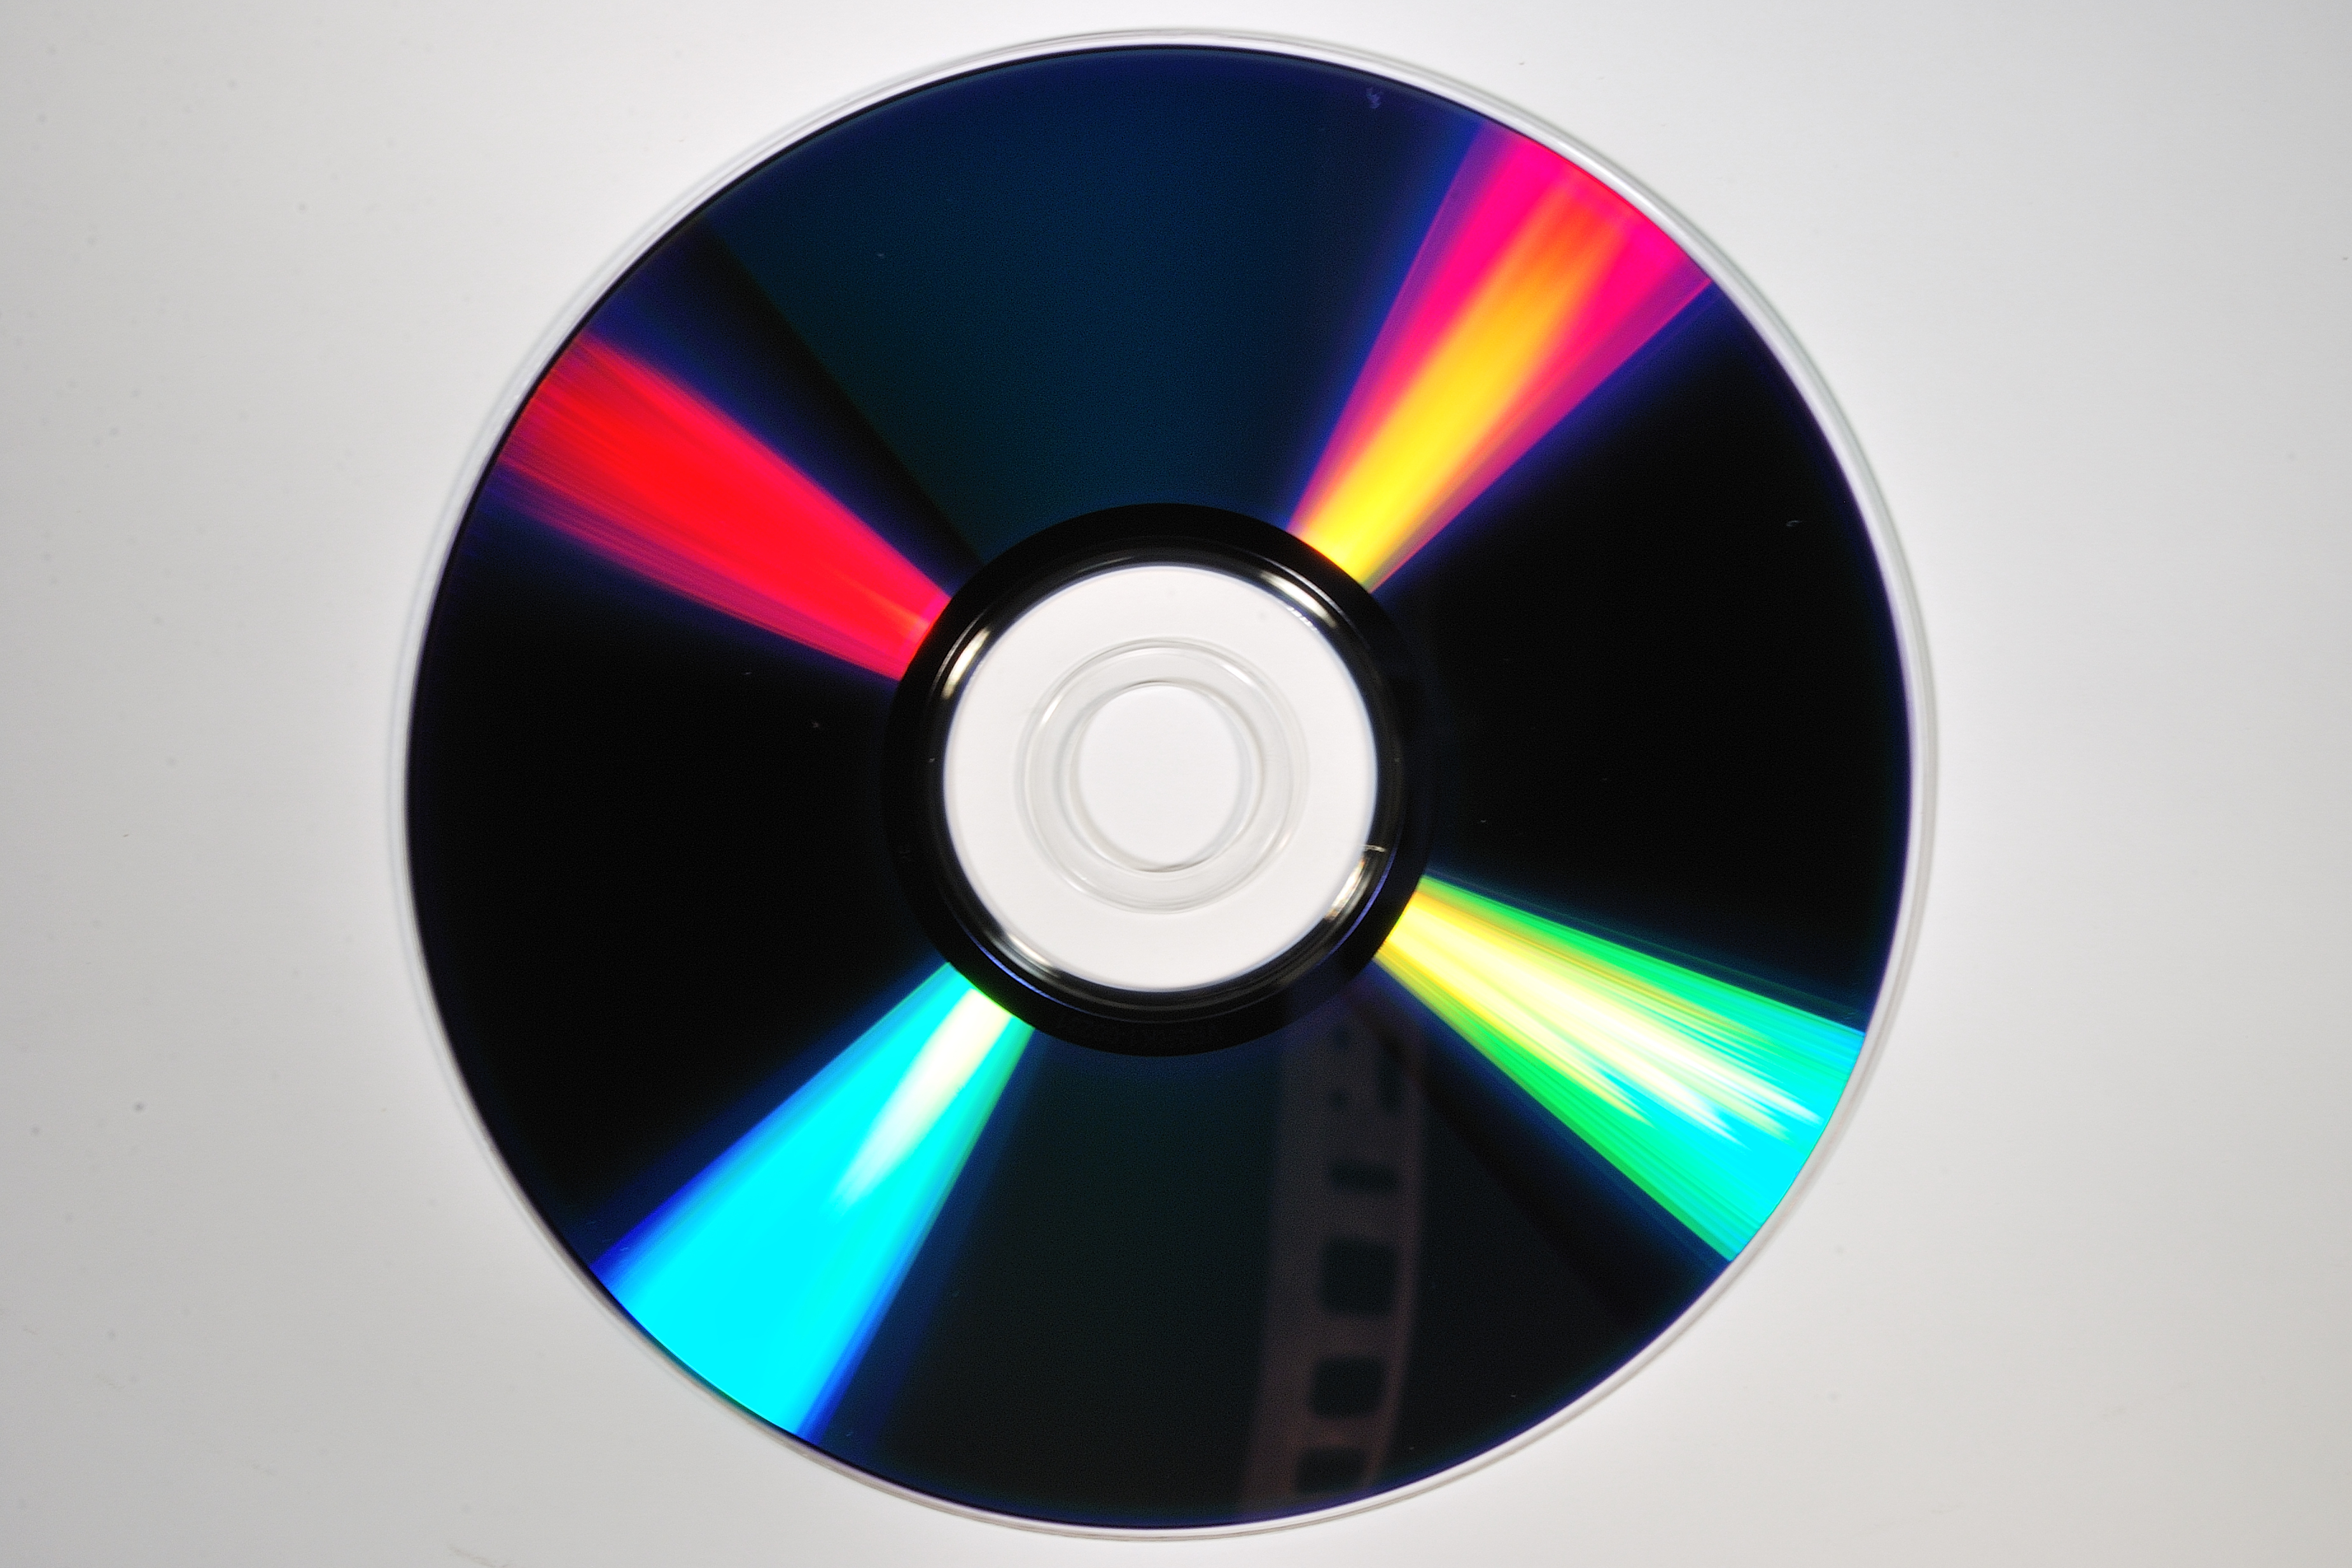
reflection, cd, background, data, computer, circle, light, information, color, technology, disk, digital, dvd, storage, white, blue, shiny, optical, software, spectrum, audio, refraction, macro, media, colorful, music, sound, abstract, movie, equipment, rainbow, blank, plastic, film, electronic, record, copy, backup, video, entertainment, file, multimedia, compact, business, party, children, isolated, burn, data storage device, minidisc, electronic device, optical disc drive, Colorfulness